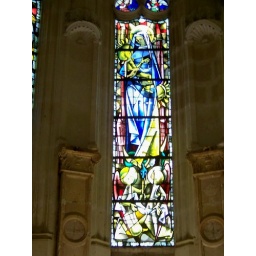
In the chapel. The original stained glass window was destroyed in WW II, but they were replaced.